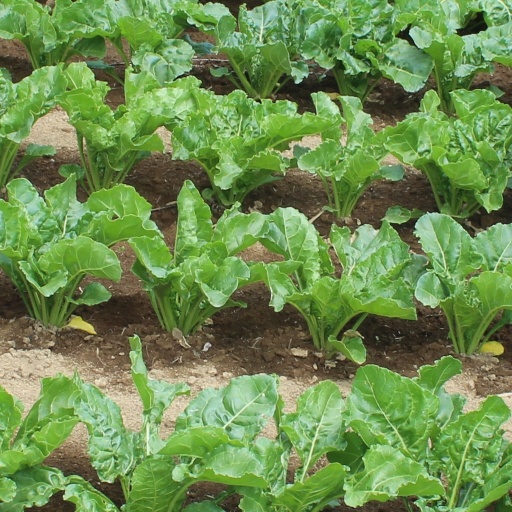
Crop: sugar beet